Roberto Alomar

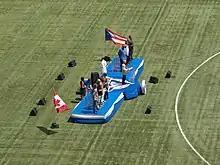
Alomar's jersey retirement ceremony in Toronto on July 31, 2011

On April 4, 2008, Alomar was inducted into the Blue Jays Level of Excellence at Rogers Centre, prior to the team's home opener. Alomar has since been removed from the Blue Jays Level of Excellence due to allegations of sexual misconduct.